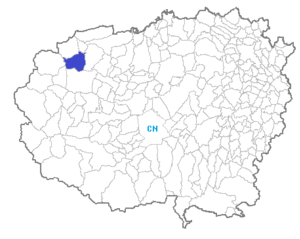
Oncino est une commune italienne de la province de Coni dans la région Piémont en Italie.